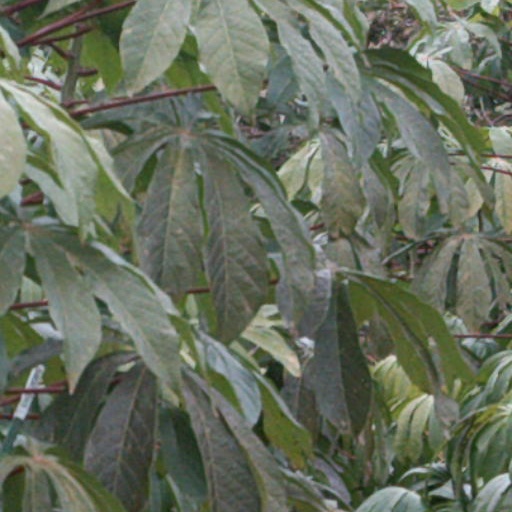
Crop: cassava